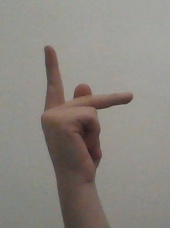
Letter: dha